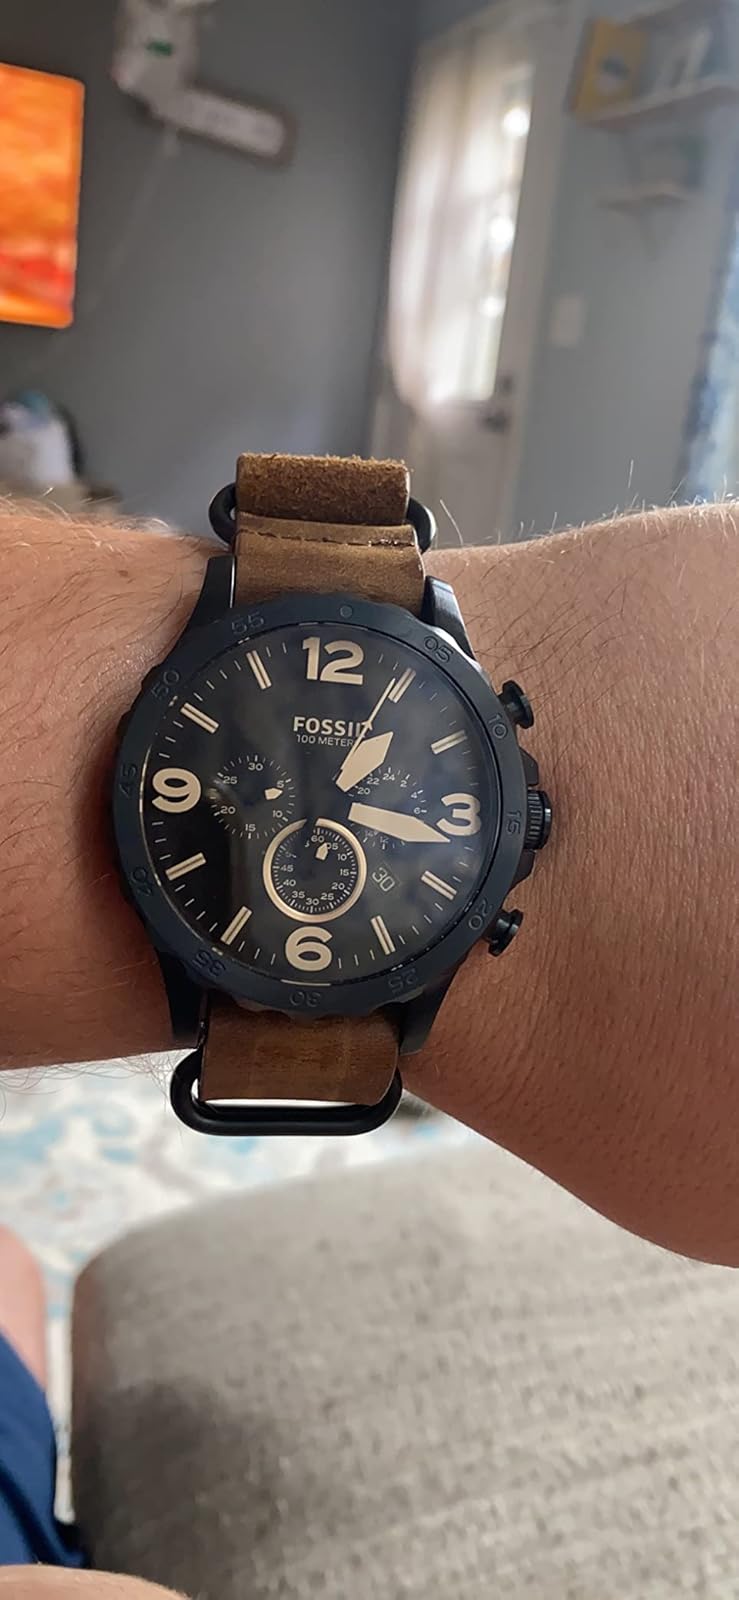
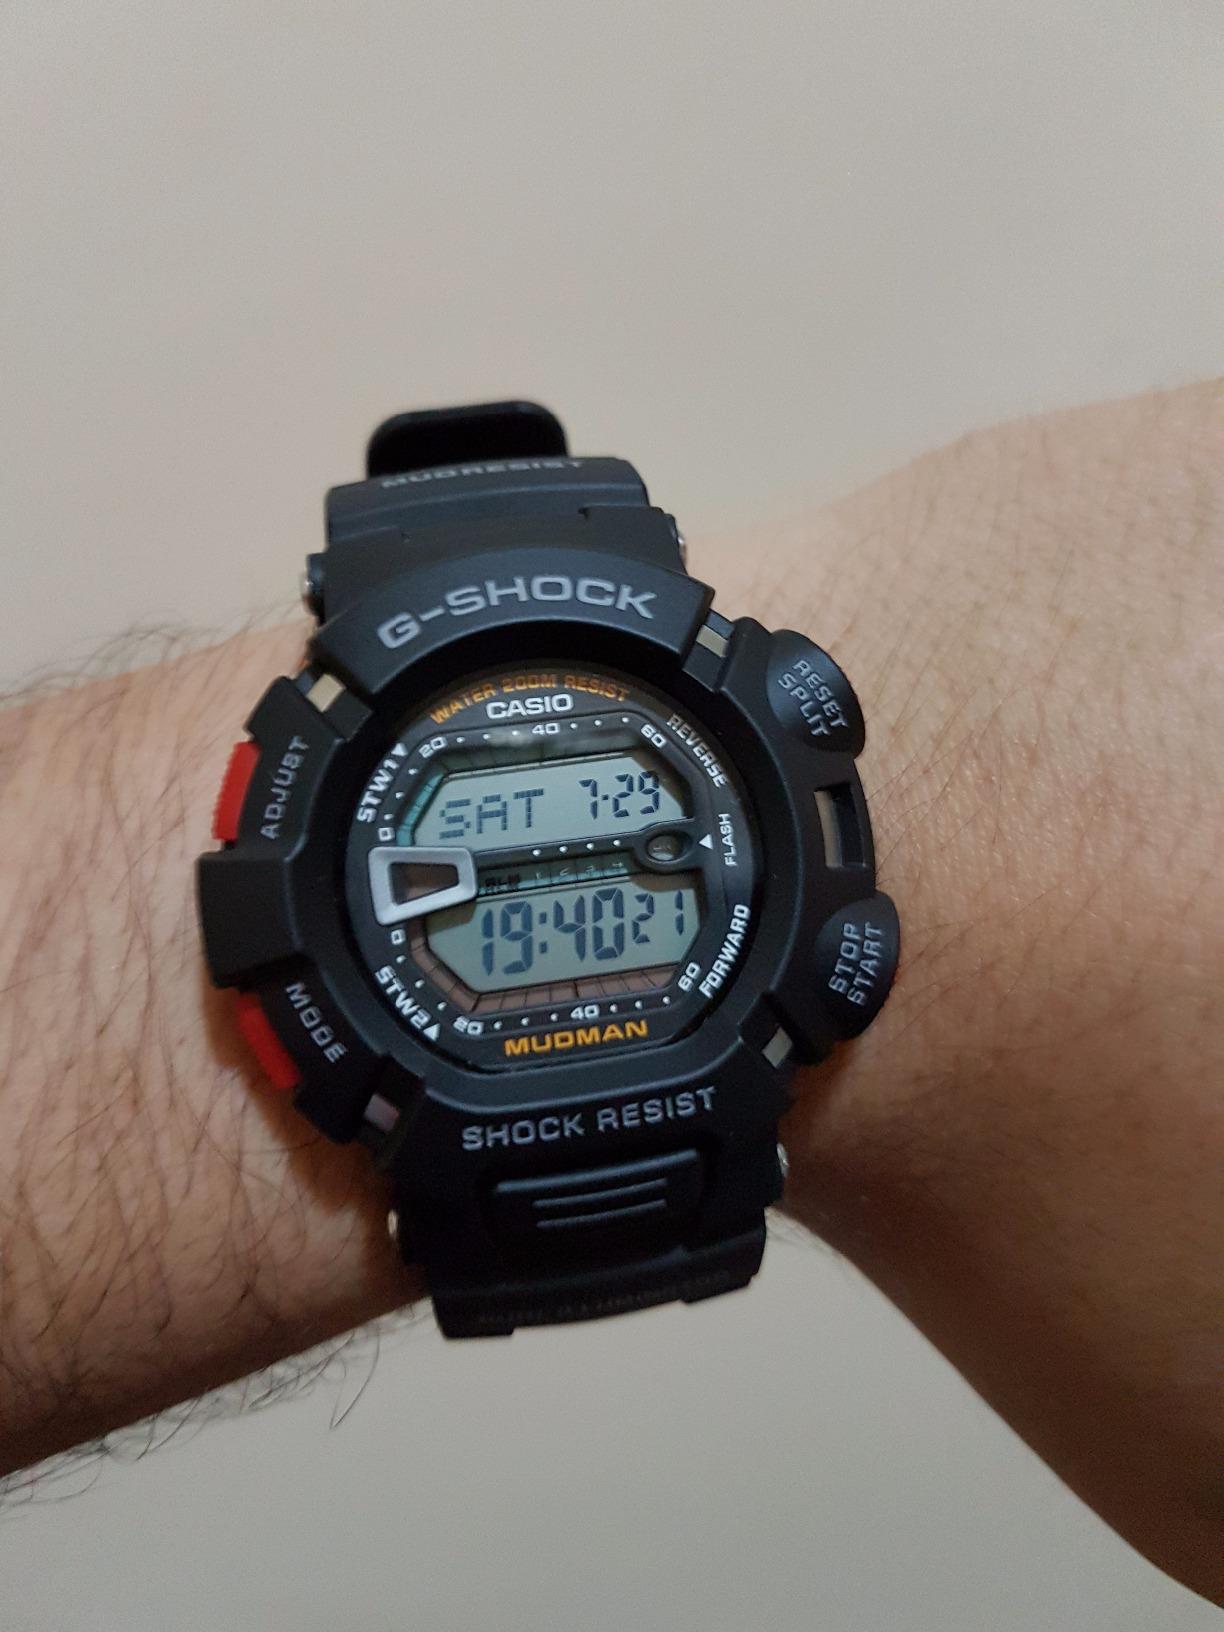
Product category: accessories_watch
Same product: no